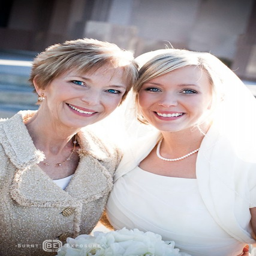
dresses for the mother of the bride